2016 London mayoral election

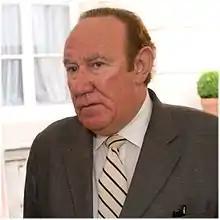
The BBC debate on 18 April between the five leading candidates was chaired by Andrew Neil

A series of debates, hustings and other events were arranged over the course of the campaign. The first major debate was hosted by the LSE on 28 January and attended by Berry, Goldsmith, Khan, Pidgeon and Whittle. Housing and transport were major topics of the debate, with Martin Hosick of "MayorWatch" impressed by the performances of Pidgeon and Whittle. Through February and early March a series of sponsored debates on key topics took place, including two on housing, one on technology, and one covering green issues.